The Passion of the Christ

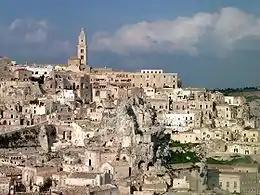
Matera, Italy

The film was produced independently and shot in Italy at Cinecittà Studios in Rome, and on location in the city of Matera and the ghost town of Craco, both in the Basilicata region. The estimated US$30 million production cost, plus an additional estimated $15 million in marketing costs, were fully borne by Gibson and his company Icon Productions. According to the DVD special feature, Martin Scorsese had recently finished his film "Gangs of New York", from which Gibson and his production designers constructed part of their set. This saved Gibson a lot of time and money.